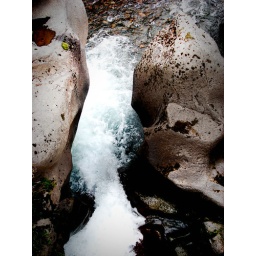
I was walking over a small bridge and saw this, I figured I'd take a photo of it :D